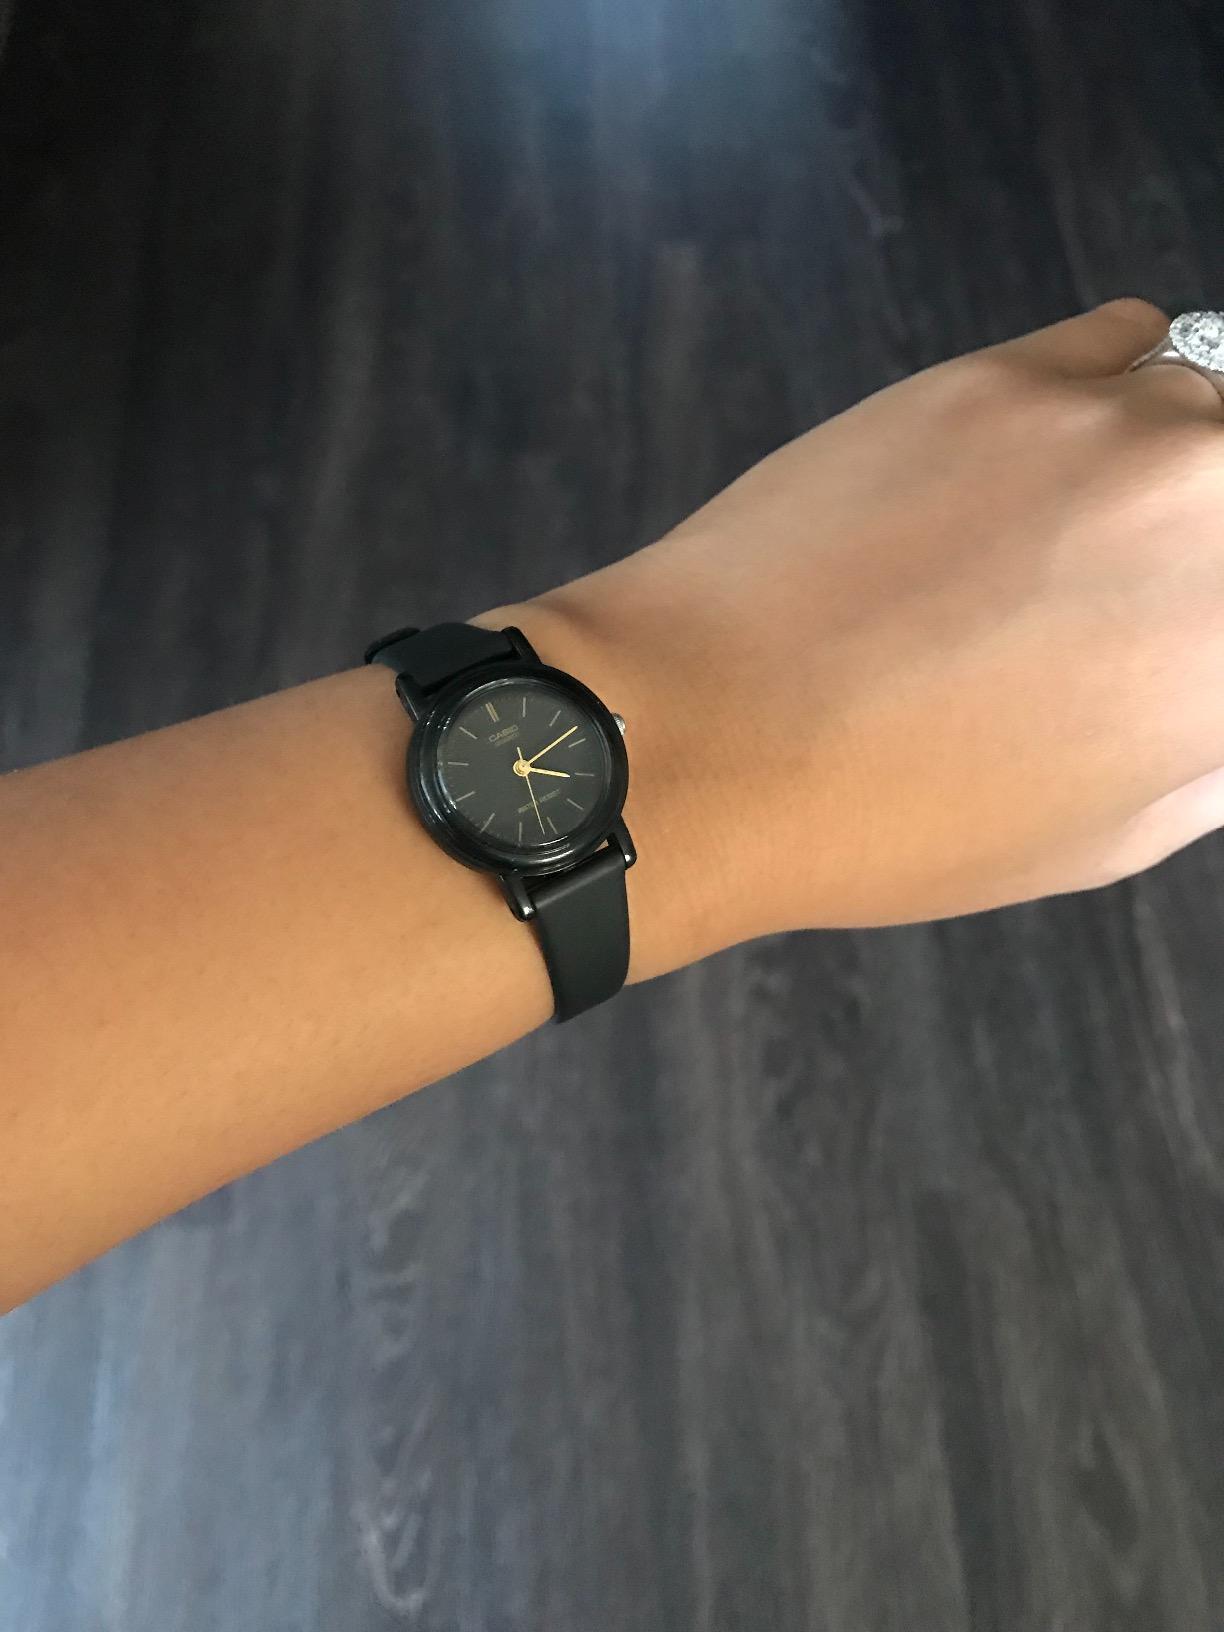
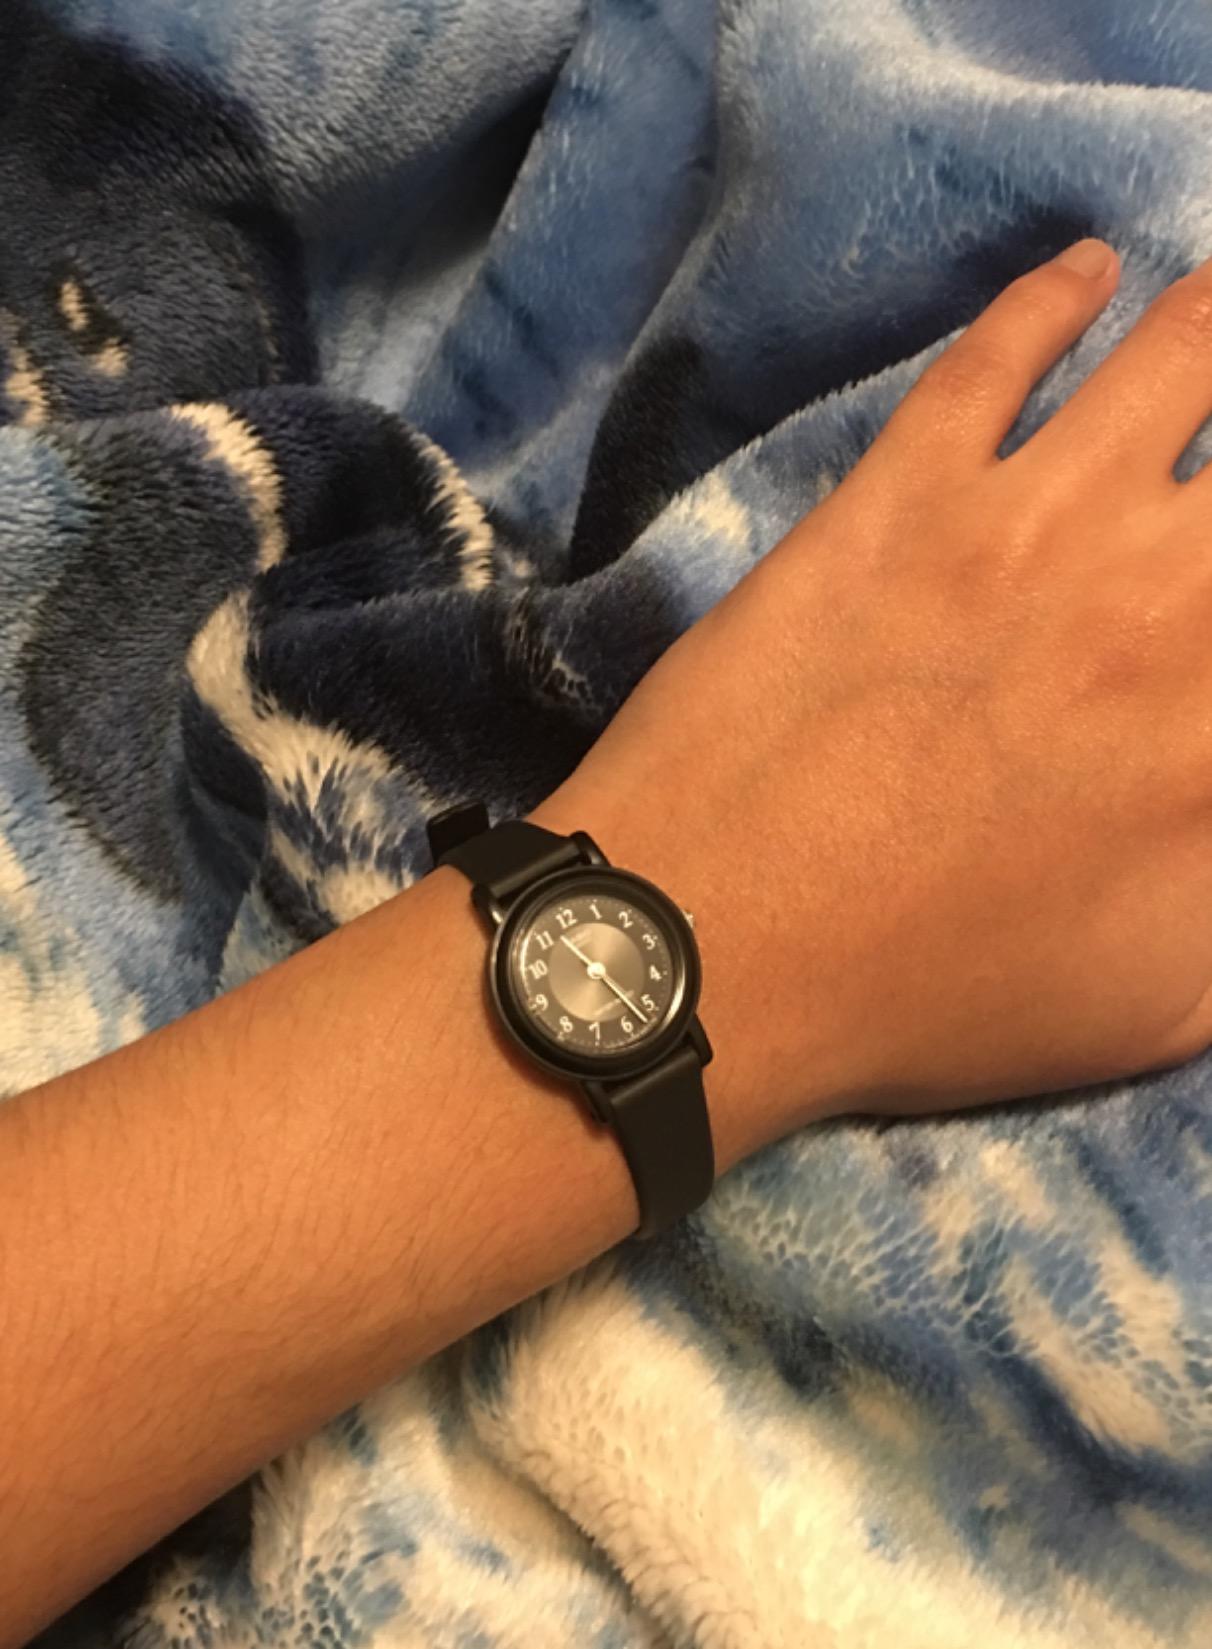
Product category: accessories_watch
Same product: no